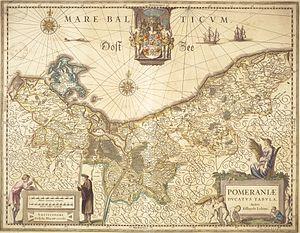
Carte historique du duché de Poméranie au XVIIe siècle